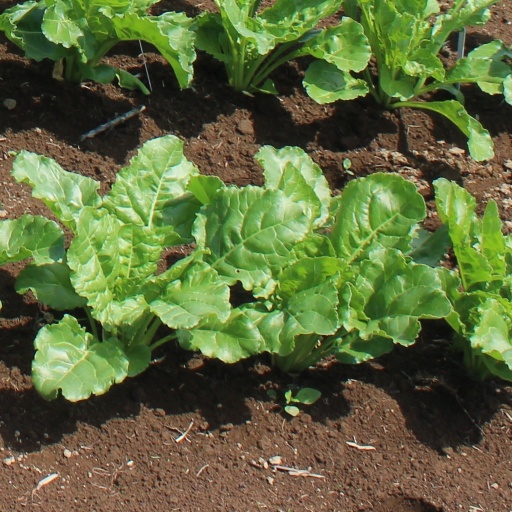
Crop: sugar beet